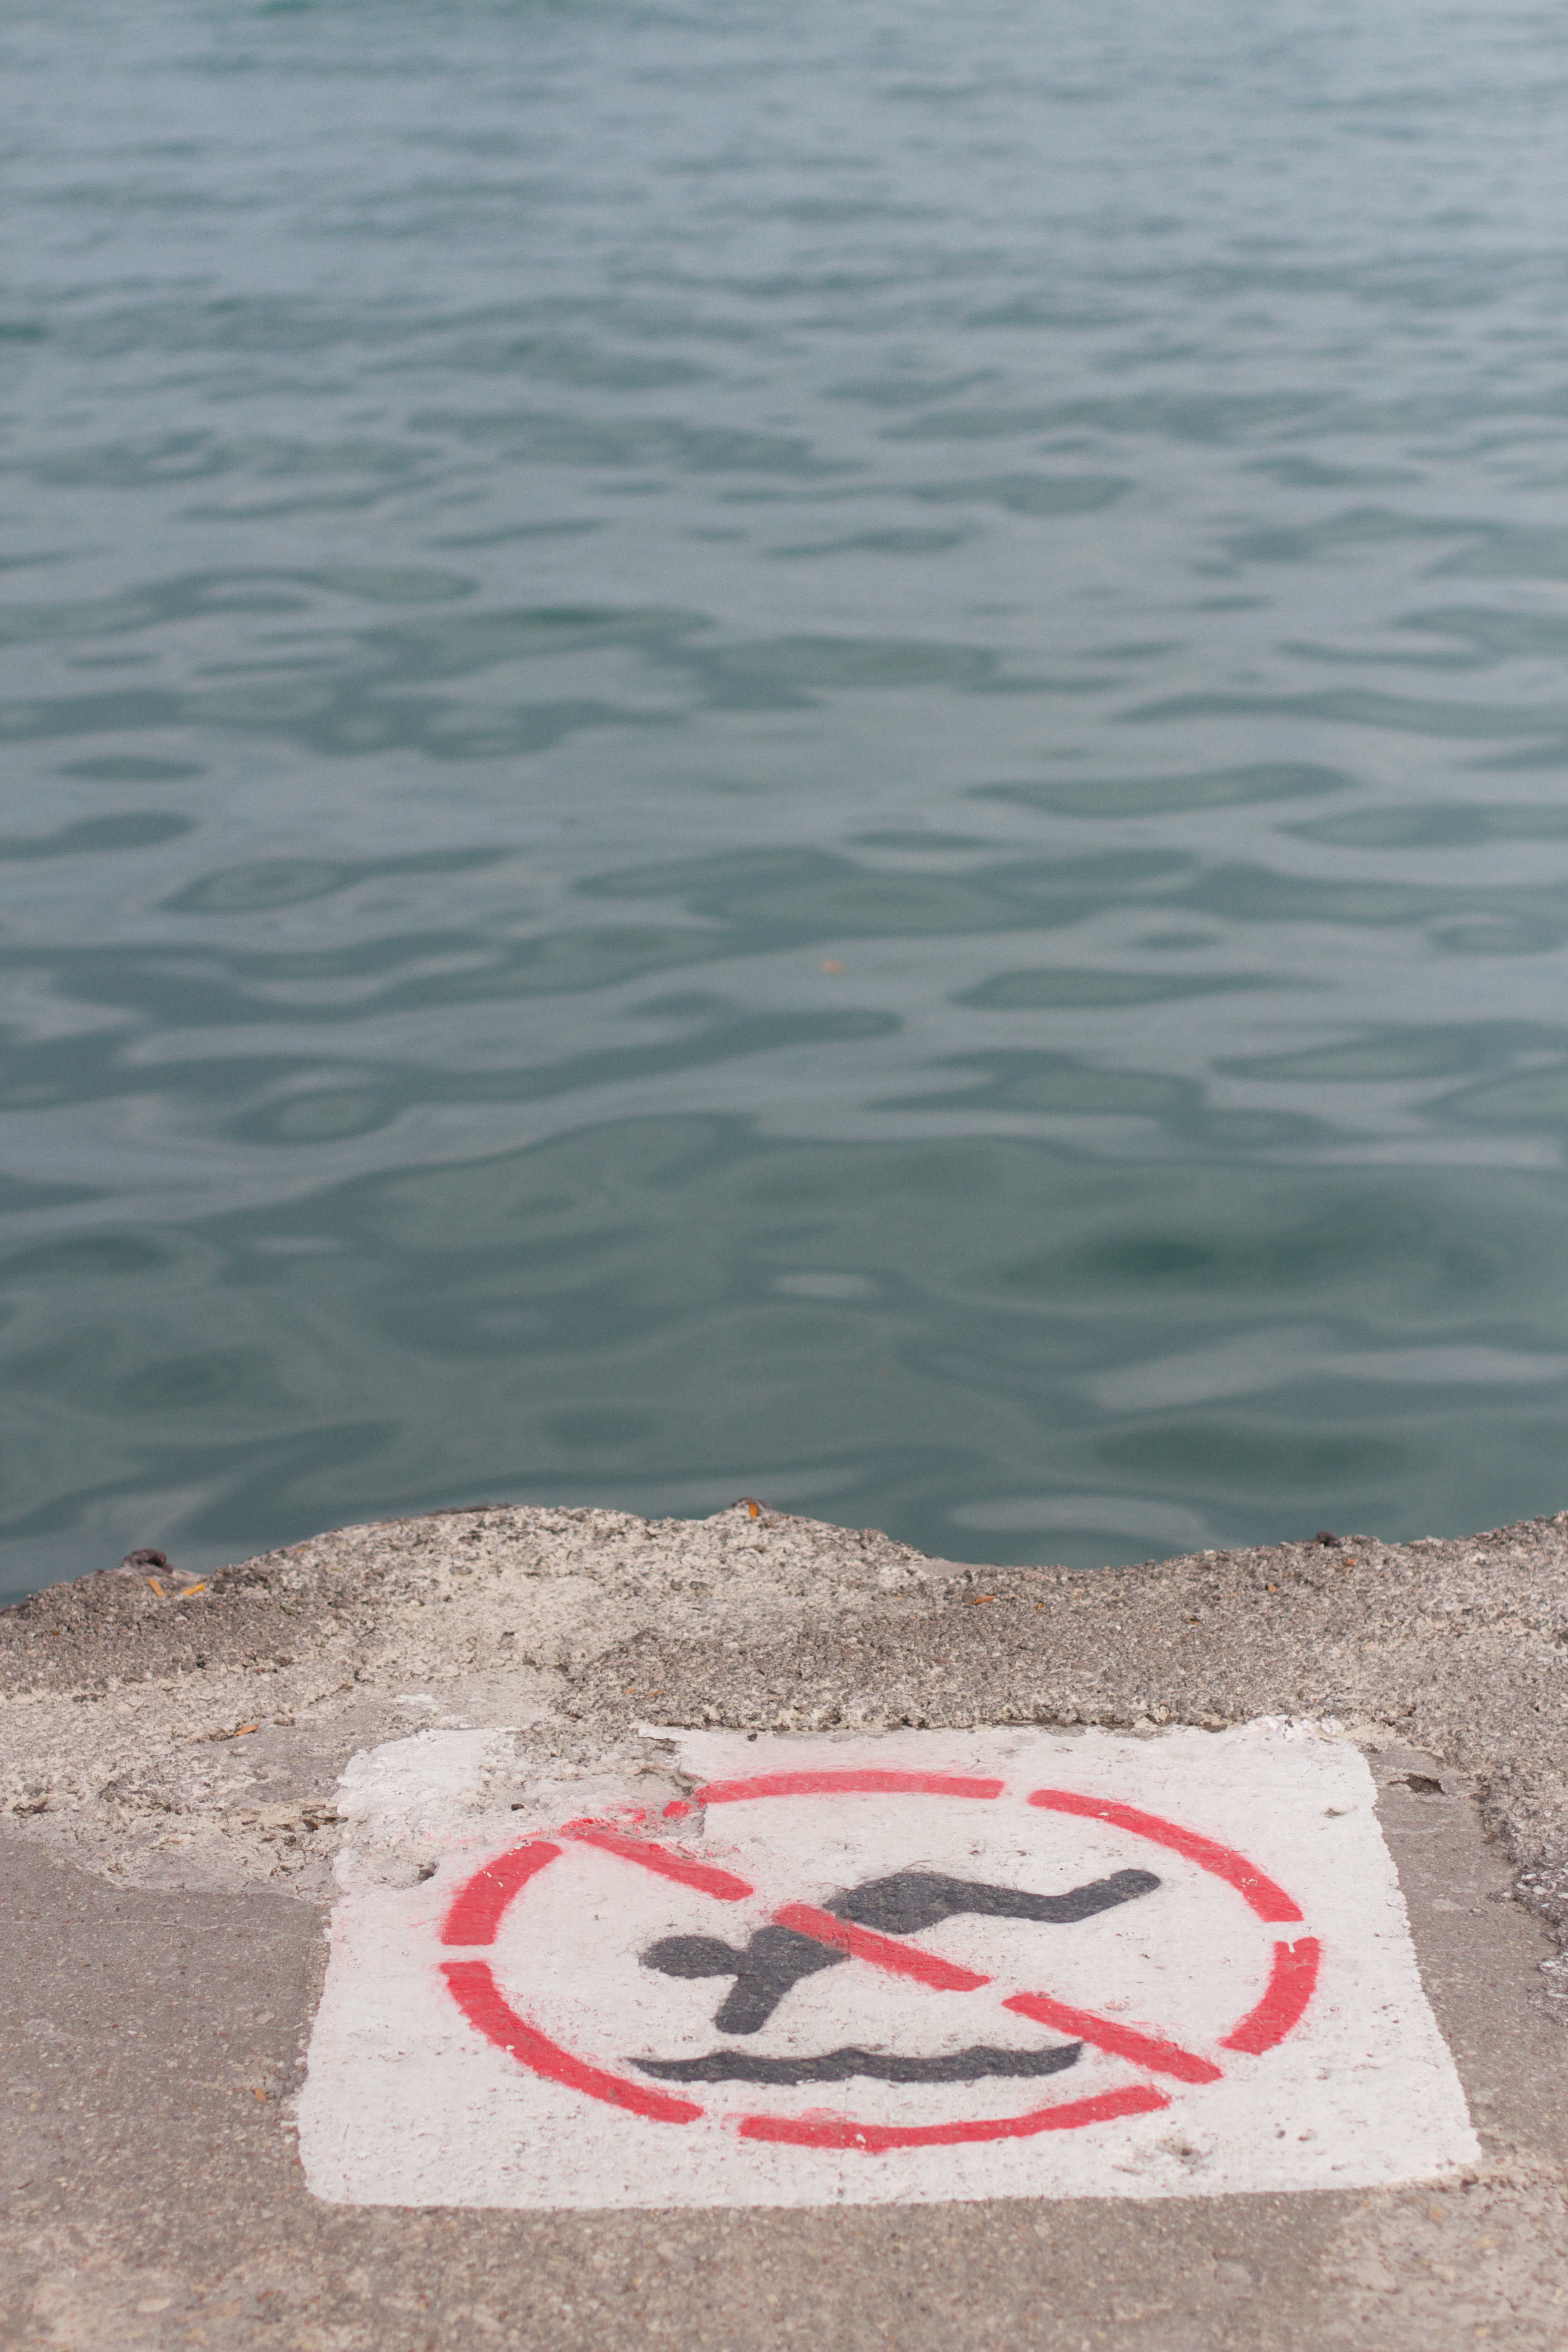
beach, sea, coast, water, sand, ocean, shore, wave, wind